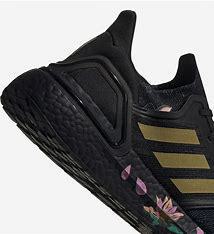
Brand: Adidas
Model: Ultra Boost 20